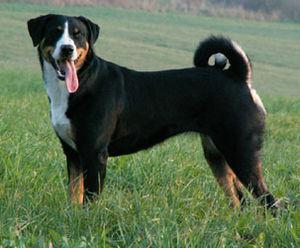
Braunvieh
Le Bouvier de l'Appenzell est un chien de bouvier suisse.